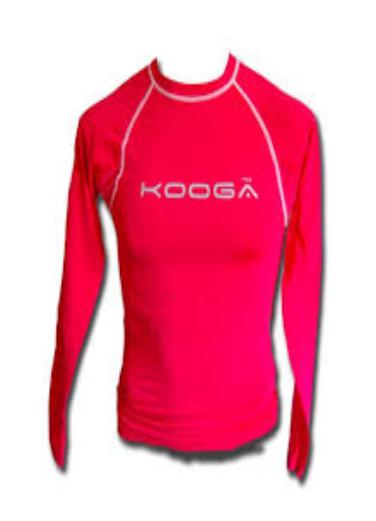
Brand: KooGa
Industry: Clothes